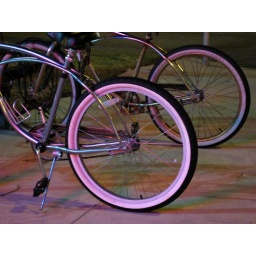
Lit by a red and blue neon sign.